Love You as the World Ends

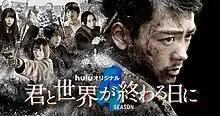
Season 4 poster

is a Japanese drama action horror television / streaming series co-produced by NTV and Hulu Japan. The series features an ensemble cast as survivors of a zombie apocalypse trying to stay alive under near-constant threat of attacks from zombies.